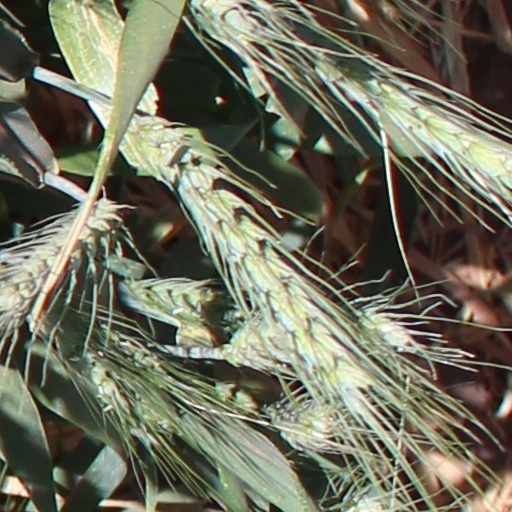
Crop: wheat